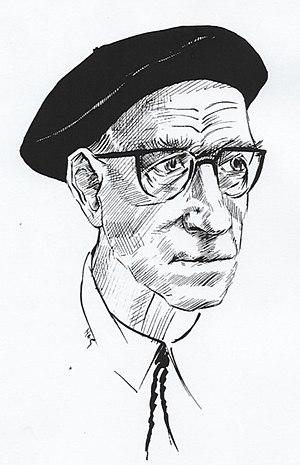
Portrait dessiné du Docteur Léon Pales, à la fin de sa vie, portant un béret pyrénéen
Léon Pales est un médecin militaire et paléontologue français. Il a notamment associé ces deux spécialités en développant la paléopathologie.